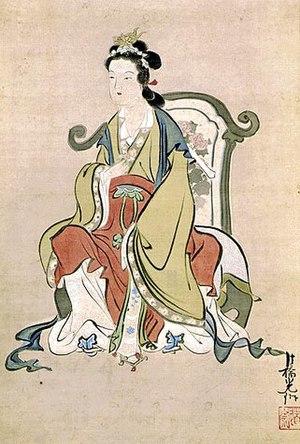
Ogata Kōrin ou Ichinojō, 尾形 光琳, né en 1658 à Kyoto, mort le 2 juin 1716 dans la même ville, noms familiers : Kariganeya Tōjûro, Katsuroku, noms de pinceau : Kōrin, Hōshuku, Jakumel, Dōsû, Kansei, Iryō, Seiseidō, Chōkōken, est un peintre japonais, frère ainé du peintre et céramiste Ogata Kenzan. Leur œuvre, à tous deux, ressortit à l'école Rimpa.